Mauricio Macri

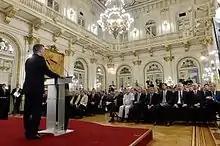
Macri announcing an investment deal for the Vaca Muerta shale deposit in Patagonia

Macri announced on 8 May that Argentina would seek a loan from the IMF. The initial loan was US$50bn. Federico Sturzenegger, president of the Central Bank, resigned a week later. Macri replaced him with Luis Caputo, and merged the ministries of treasury and finances into a single ministry led by Nicolás Dujovne. The US–Turkey diplomatic conflict caused a new increase on the US dollar. As a result of the crisis, the tariffs on soy exports were restored. Caputo resigned, and Guido Sandleris replaced him as president of the Central Bank. The IMF expanded the loan with an extra 7 billion, on the condition that the Central Bank would only adjust the price of the peso against the US dollar under certain conditions.